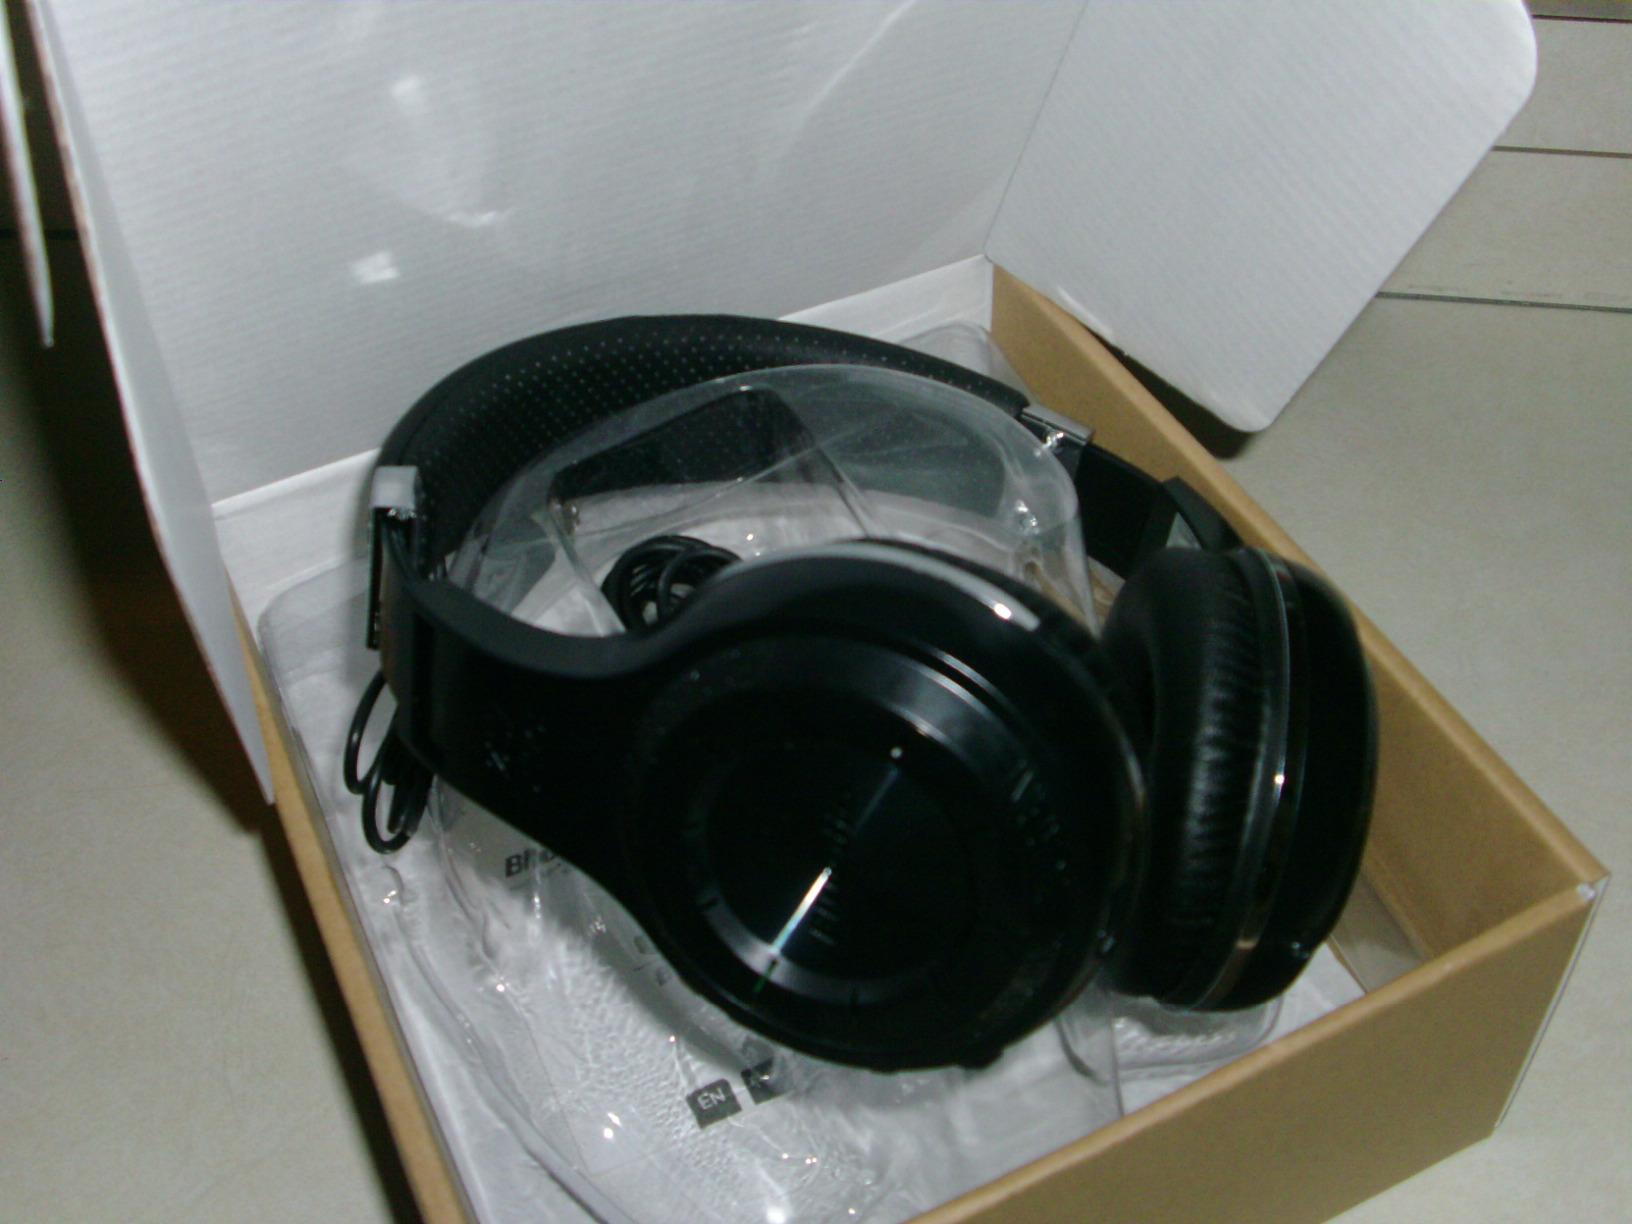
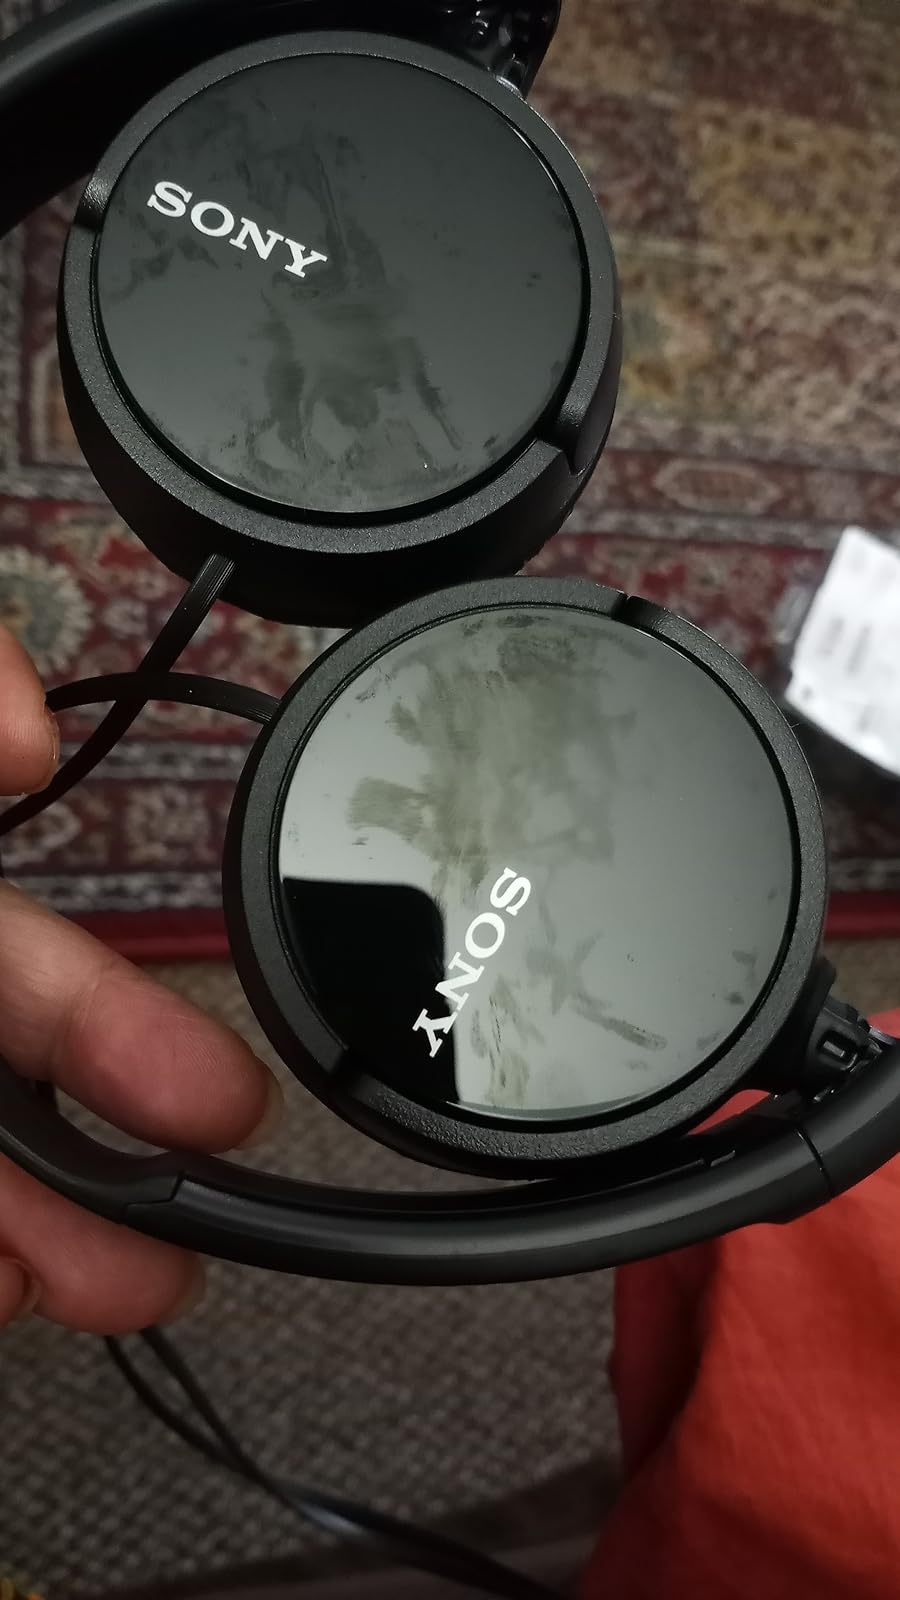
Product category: headphones
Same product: no